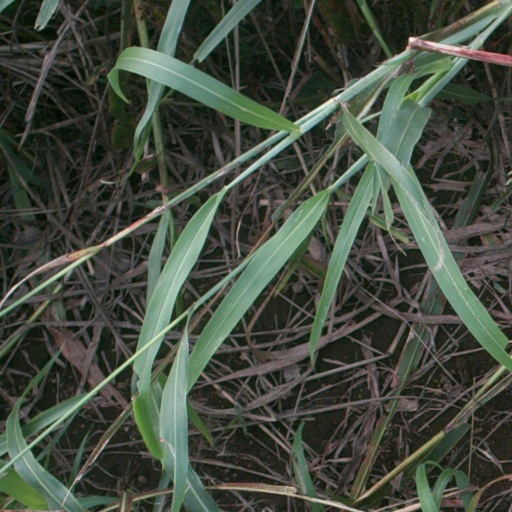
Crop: sorghum